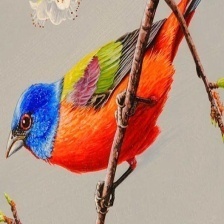
Species: PAINTED BUNTING
Scientific name: PASSERINA CIRIS
ImageNet parent category: indigo_bunting